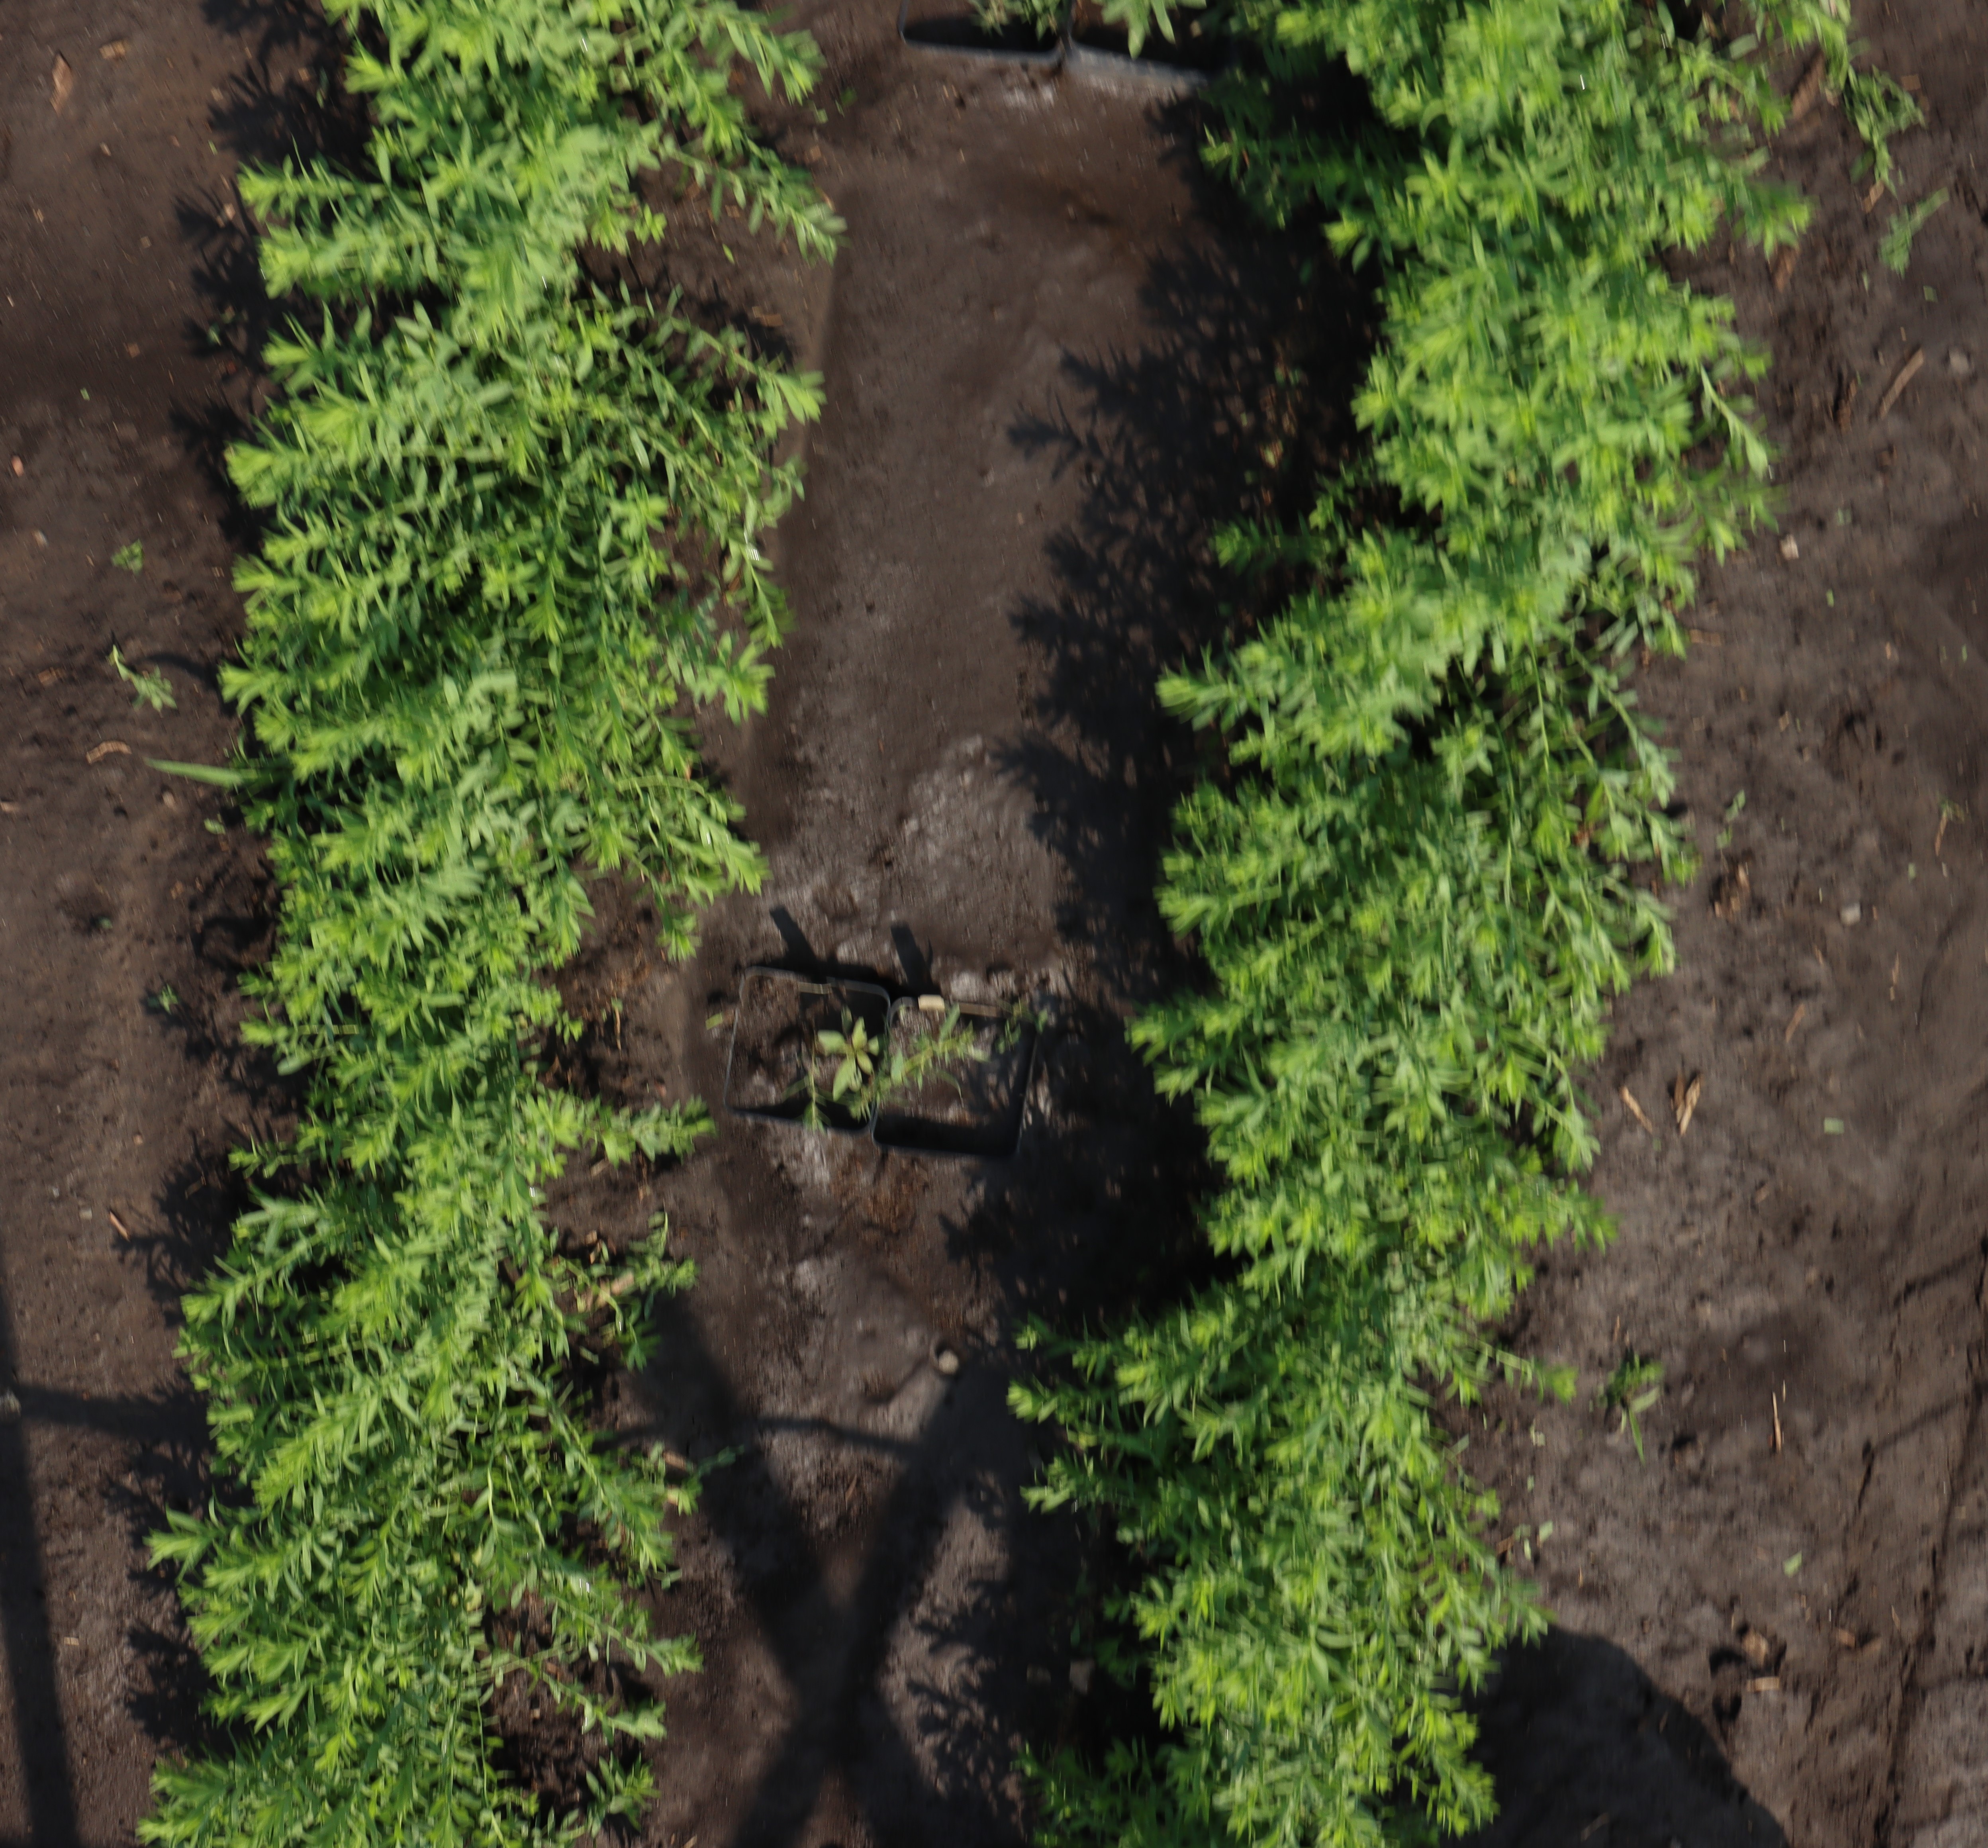
Crop: Flax
Objects: Flax, Flax, Flax, Flax, Flax, Flax, Flax, Flax, Flax, Flax, Waterhemp